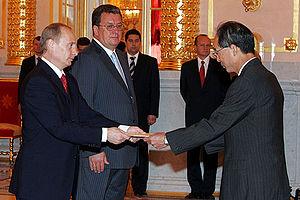
L'ambassade du Japon en France est la représentation diplomatique du Japon auprès de la République française. Elle est située 7 avenue Hoche, dans le 8ᵉ arrondissement de Paris, la capitale du pays. Son ambassadeur est, depuis 2019, Jun'ichi Ihara.